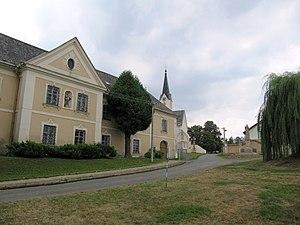
Cholina est une commune du district et de la région d'Olomouc, en République tchèque. Sa population s'élevait à 741 habitants en 2018.